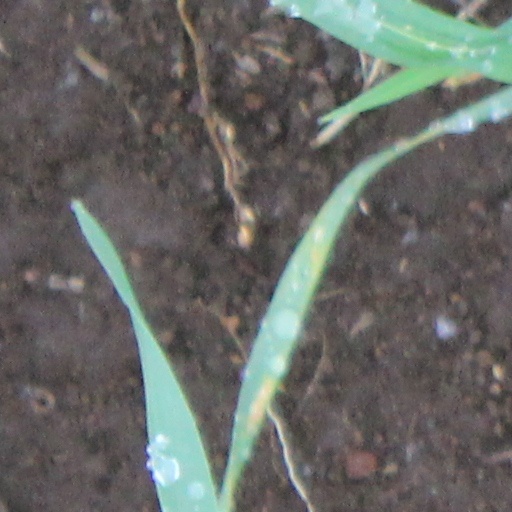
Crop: wheat